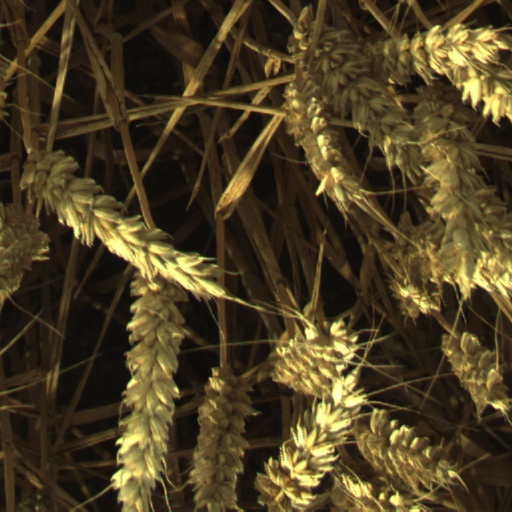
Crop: wheat